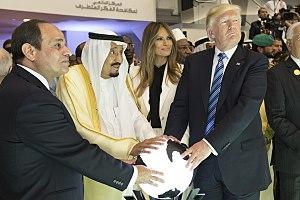
Donald John Trump, né le 14 juin 1946 à New York, est un homme d'affaires, animateur de télévision et homme d'État américain. Il est le 45ᵉ président des États-Unis, depuis le 20 janvier 2017.
L'Arabie saoudite ou Arabie séoudite, nommée également le royaume d'Arabie saoudite, est une monarchie absolue islamique dirigée par la dynastie des Saoud, depuis sa création en 1932 par Abdelaziz ibn Saoud. Peuplée de 33 millions d'habitants, occupant 80 % de la péninsule Arabique, c'est le plus grand pays du Moyen-Orient avec une superficie de plus de deux millions de kilomètres carrés, et le deuxième plus grand des pays du monde arabe, après l'Algérie.